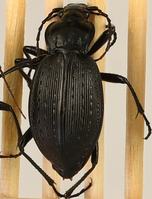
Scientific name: Carabus goryi
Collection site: Mountain Lake Biological Station NEON (MLBS), plot MLBS_009